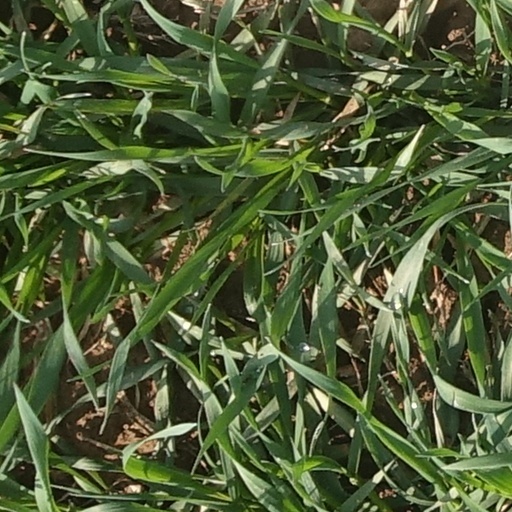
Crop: wheat